Wolbrom

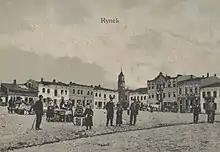
Wolbrom in the interbellum

After the Partitions of Poland, Wolbrom belonged to Russian-controlled Congress Poland (since 1815). As a punishment for the January Uprising, the Russians stripped it of the town charter, and Wolbrom remained a village from 1869 to 1930. At the beginning of World War I it was captured by the Austrians, who, together with the Germans, ruled Wolbrom until November 1918. In the Second Polish Republic, Wolbrom belonged to Kielce Voivodeship, and even though it officially remained a village until 1930, it was bigger than Miechów or Olkusz.